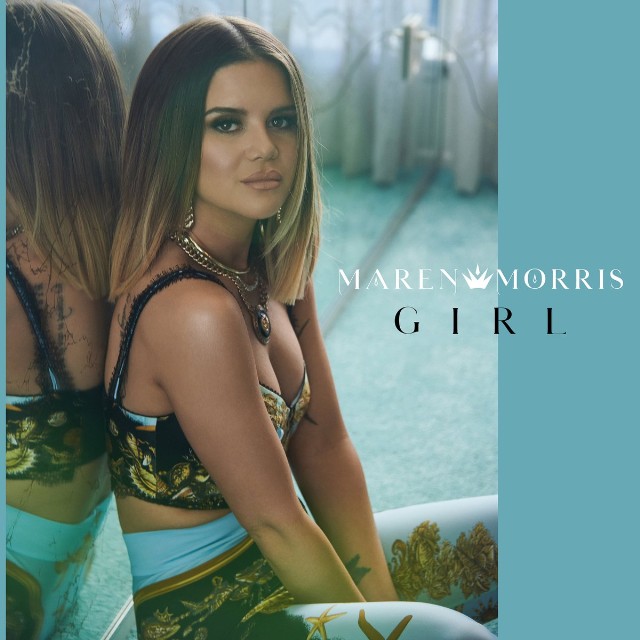
Gender: women